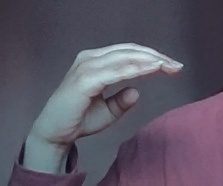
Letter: jeem